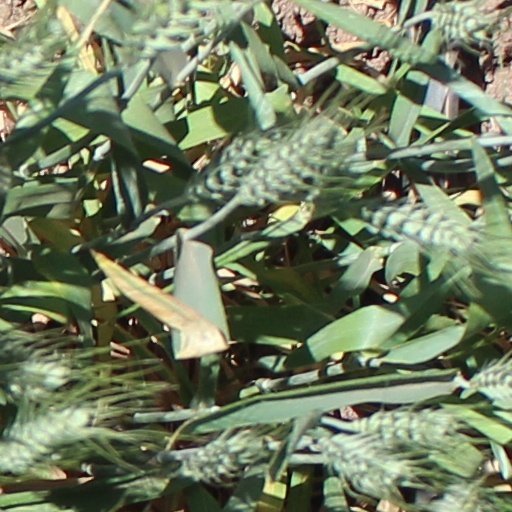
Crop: wheat